Lieke Marsman

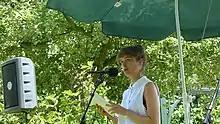
Marsman (2014)

Lieke Marsman (born 25 July 1990) is a Dutch poet. She was the Dutch Poet Laureate (Dichter der Nederlanden) for the period 2021 to 2023.